Kilmory Castle, Bute

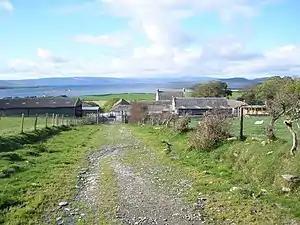
The remains of Kilmory Castle are incorporated into Meikle Kilmory Farm, Bute

Kilmory Castle (Kilmorie Castle, Crowner's Castle) is the remains of a 15th-century castle at Meikle Kilmory, Isle of Bute, Scotland. The castle was the residence of the Jamiesons of Kilmorie, and was already a ruin in the 18th century. The Jamiesons of Kilmorie were the hereditary coroners of Bute. The ruins are a secular listed building.